Zacharias Paulusz

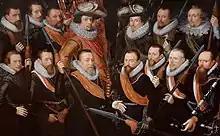

Zacharias Paulusz (c. 1570-1590 – 1648) was a Dutch Golden Age portrait painter from Alkmaar.